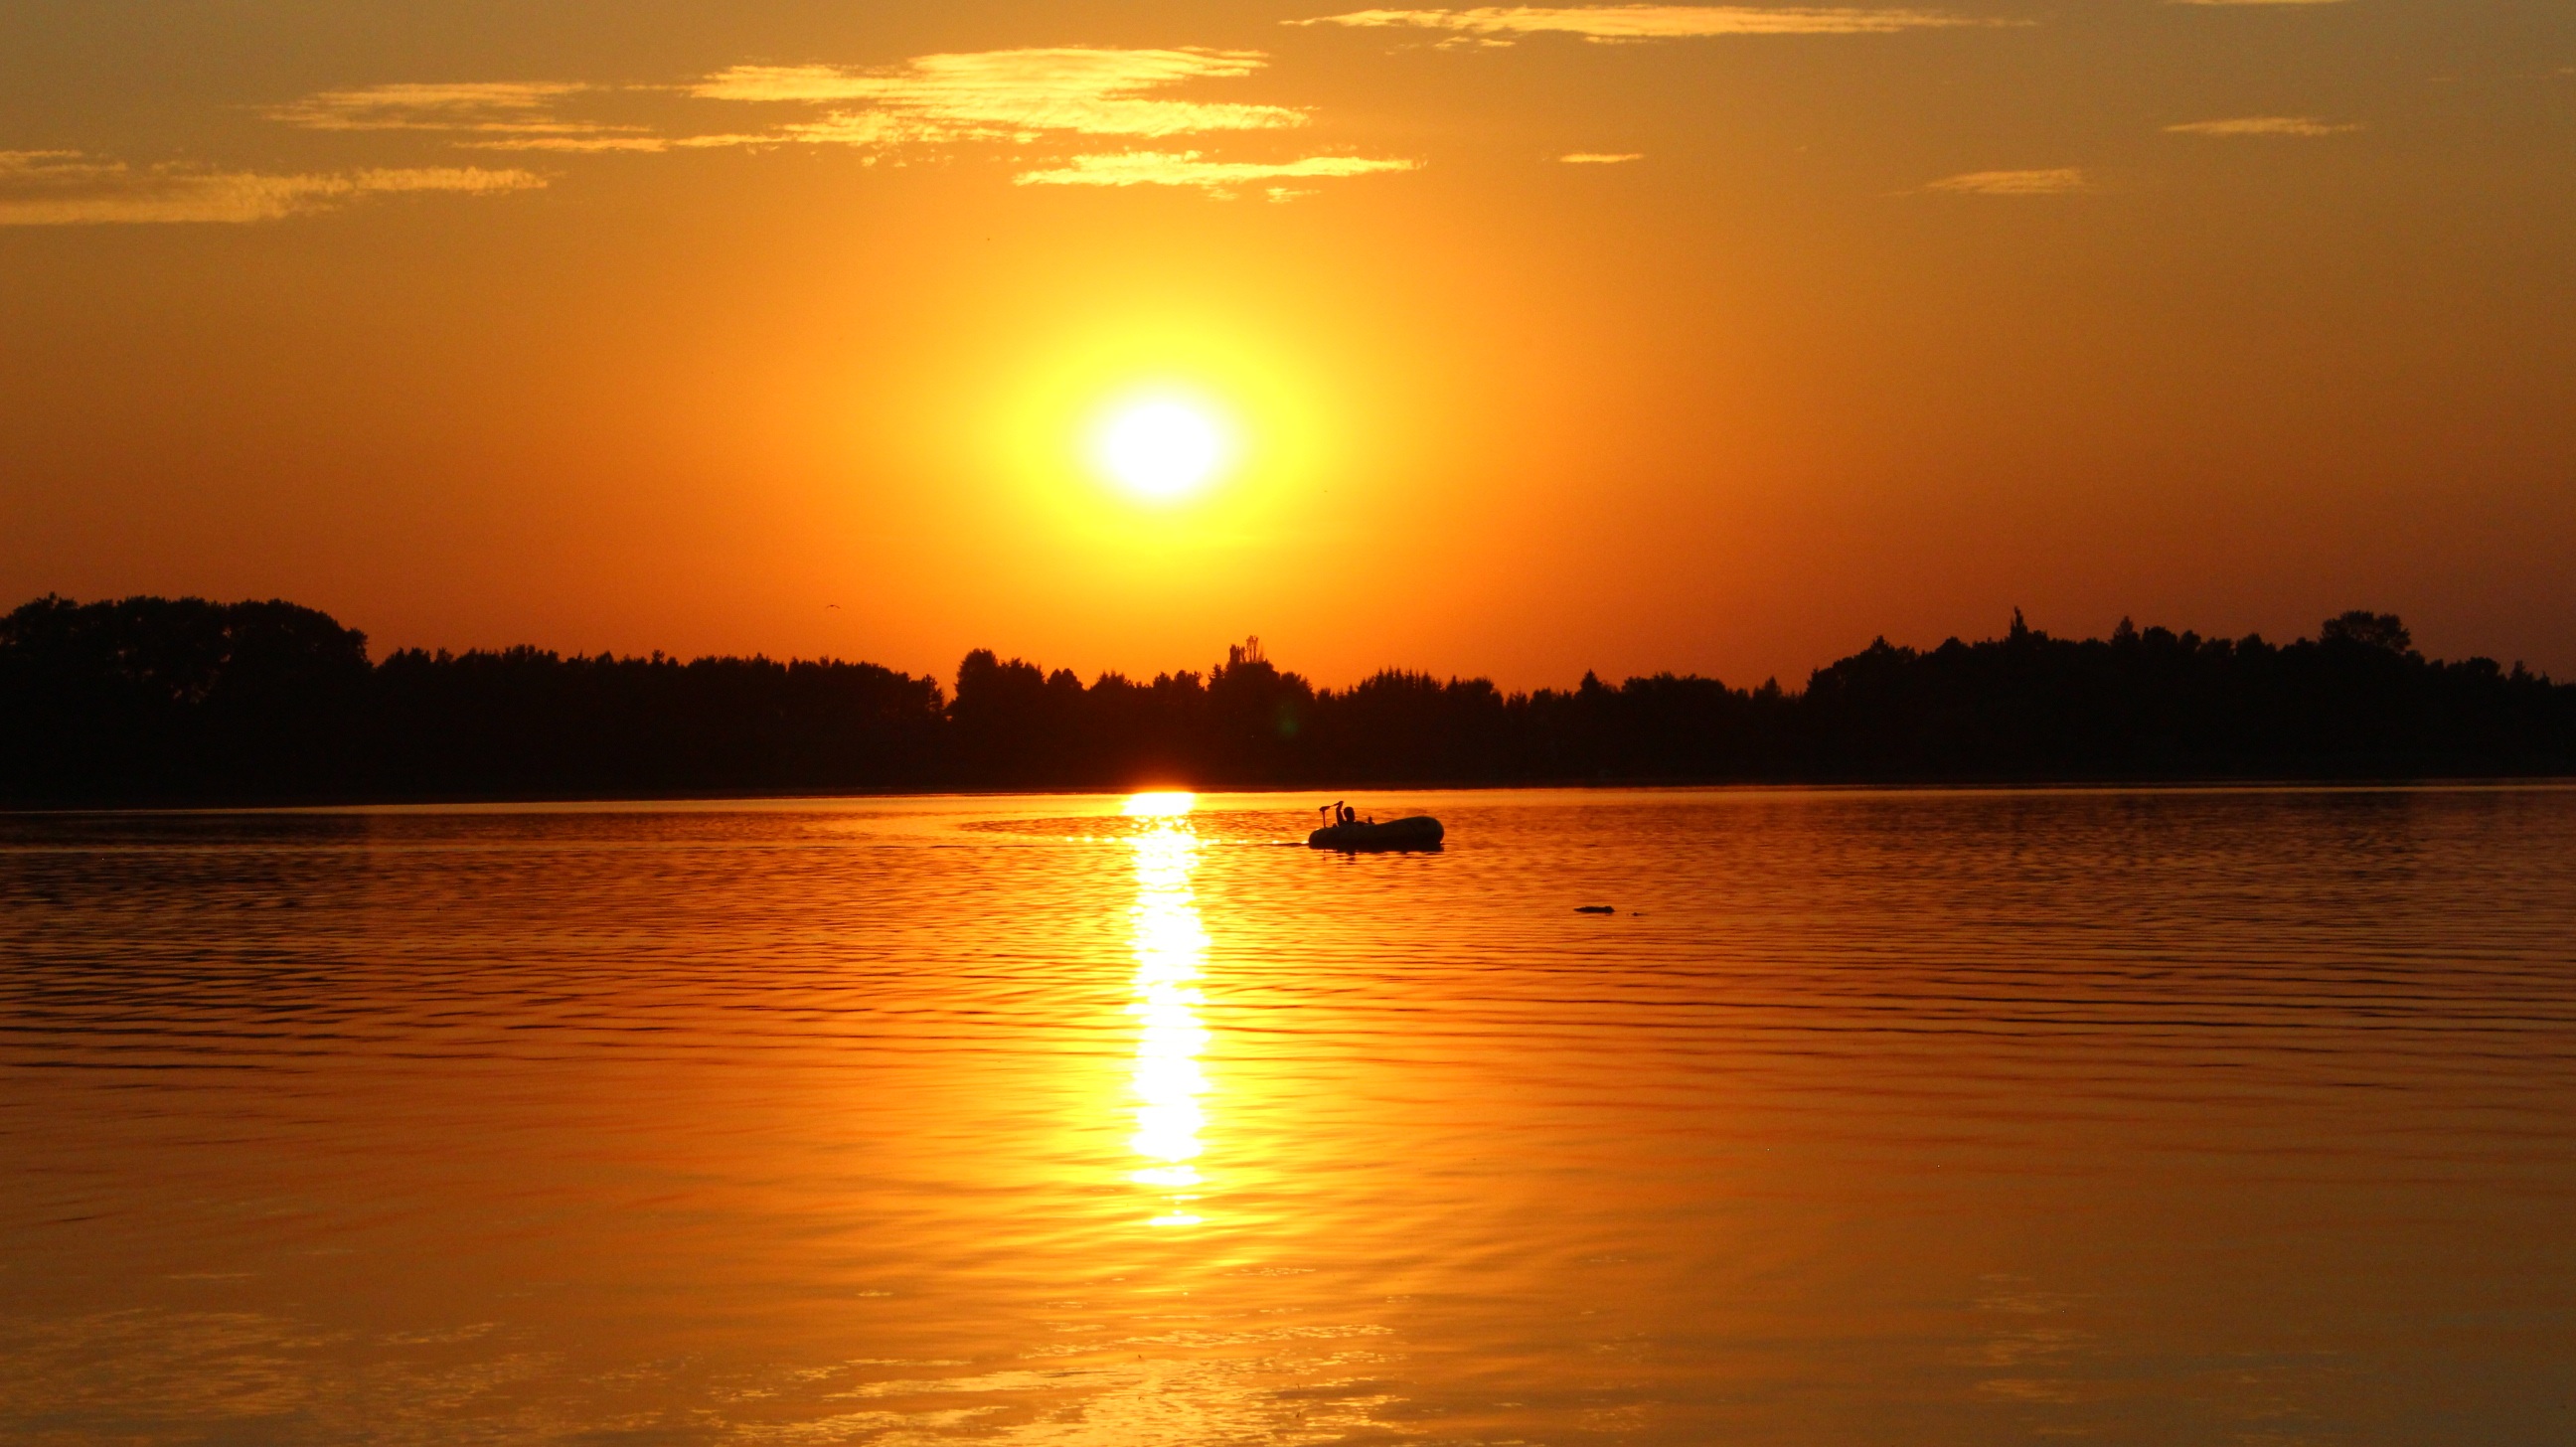
sea, nature, horizon, sun, sunrise, sunset, sunlight, morning, lake, dawn, recreation, dusk, evening, reflection, holiday, heat, holidays, the sun, afterglow, red sky at morning